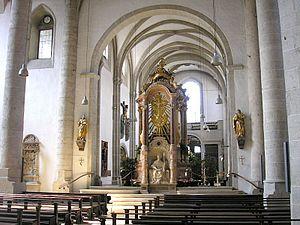
Eichstätt est une ville située le long de la rivière Altmühl. C'est la capitale du district d'Eichstätt dans l'état fédéral de Bavière, en Allemagne.